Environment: real
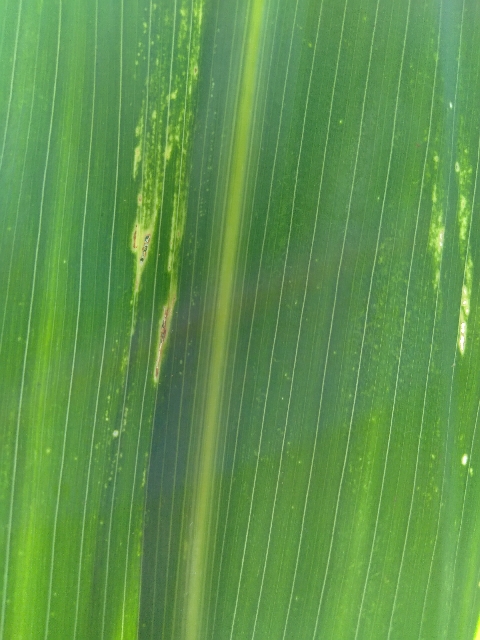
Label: lethal_necrosis